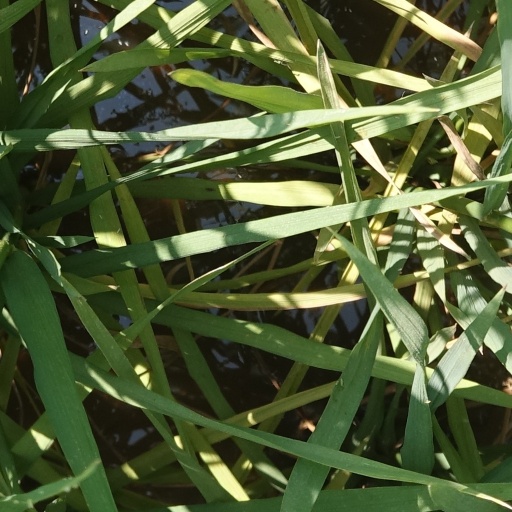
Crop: rice